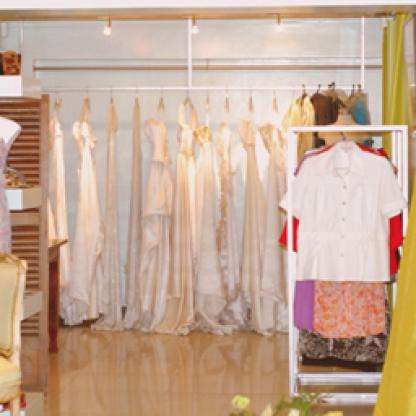
Scene: Indoor